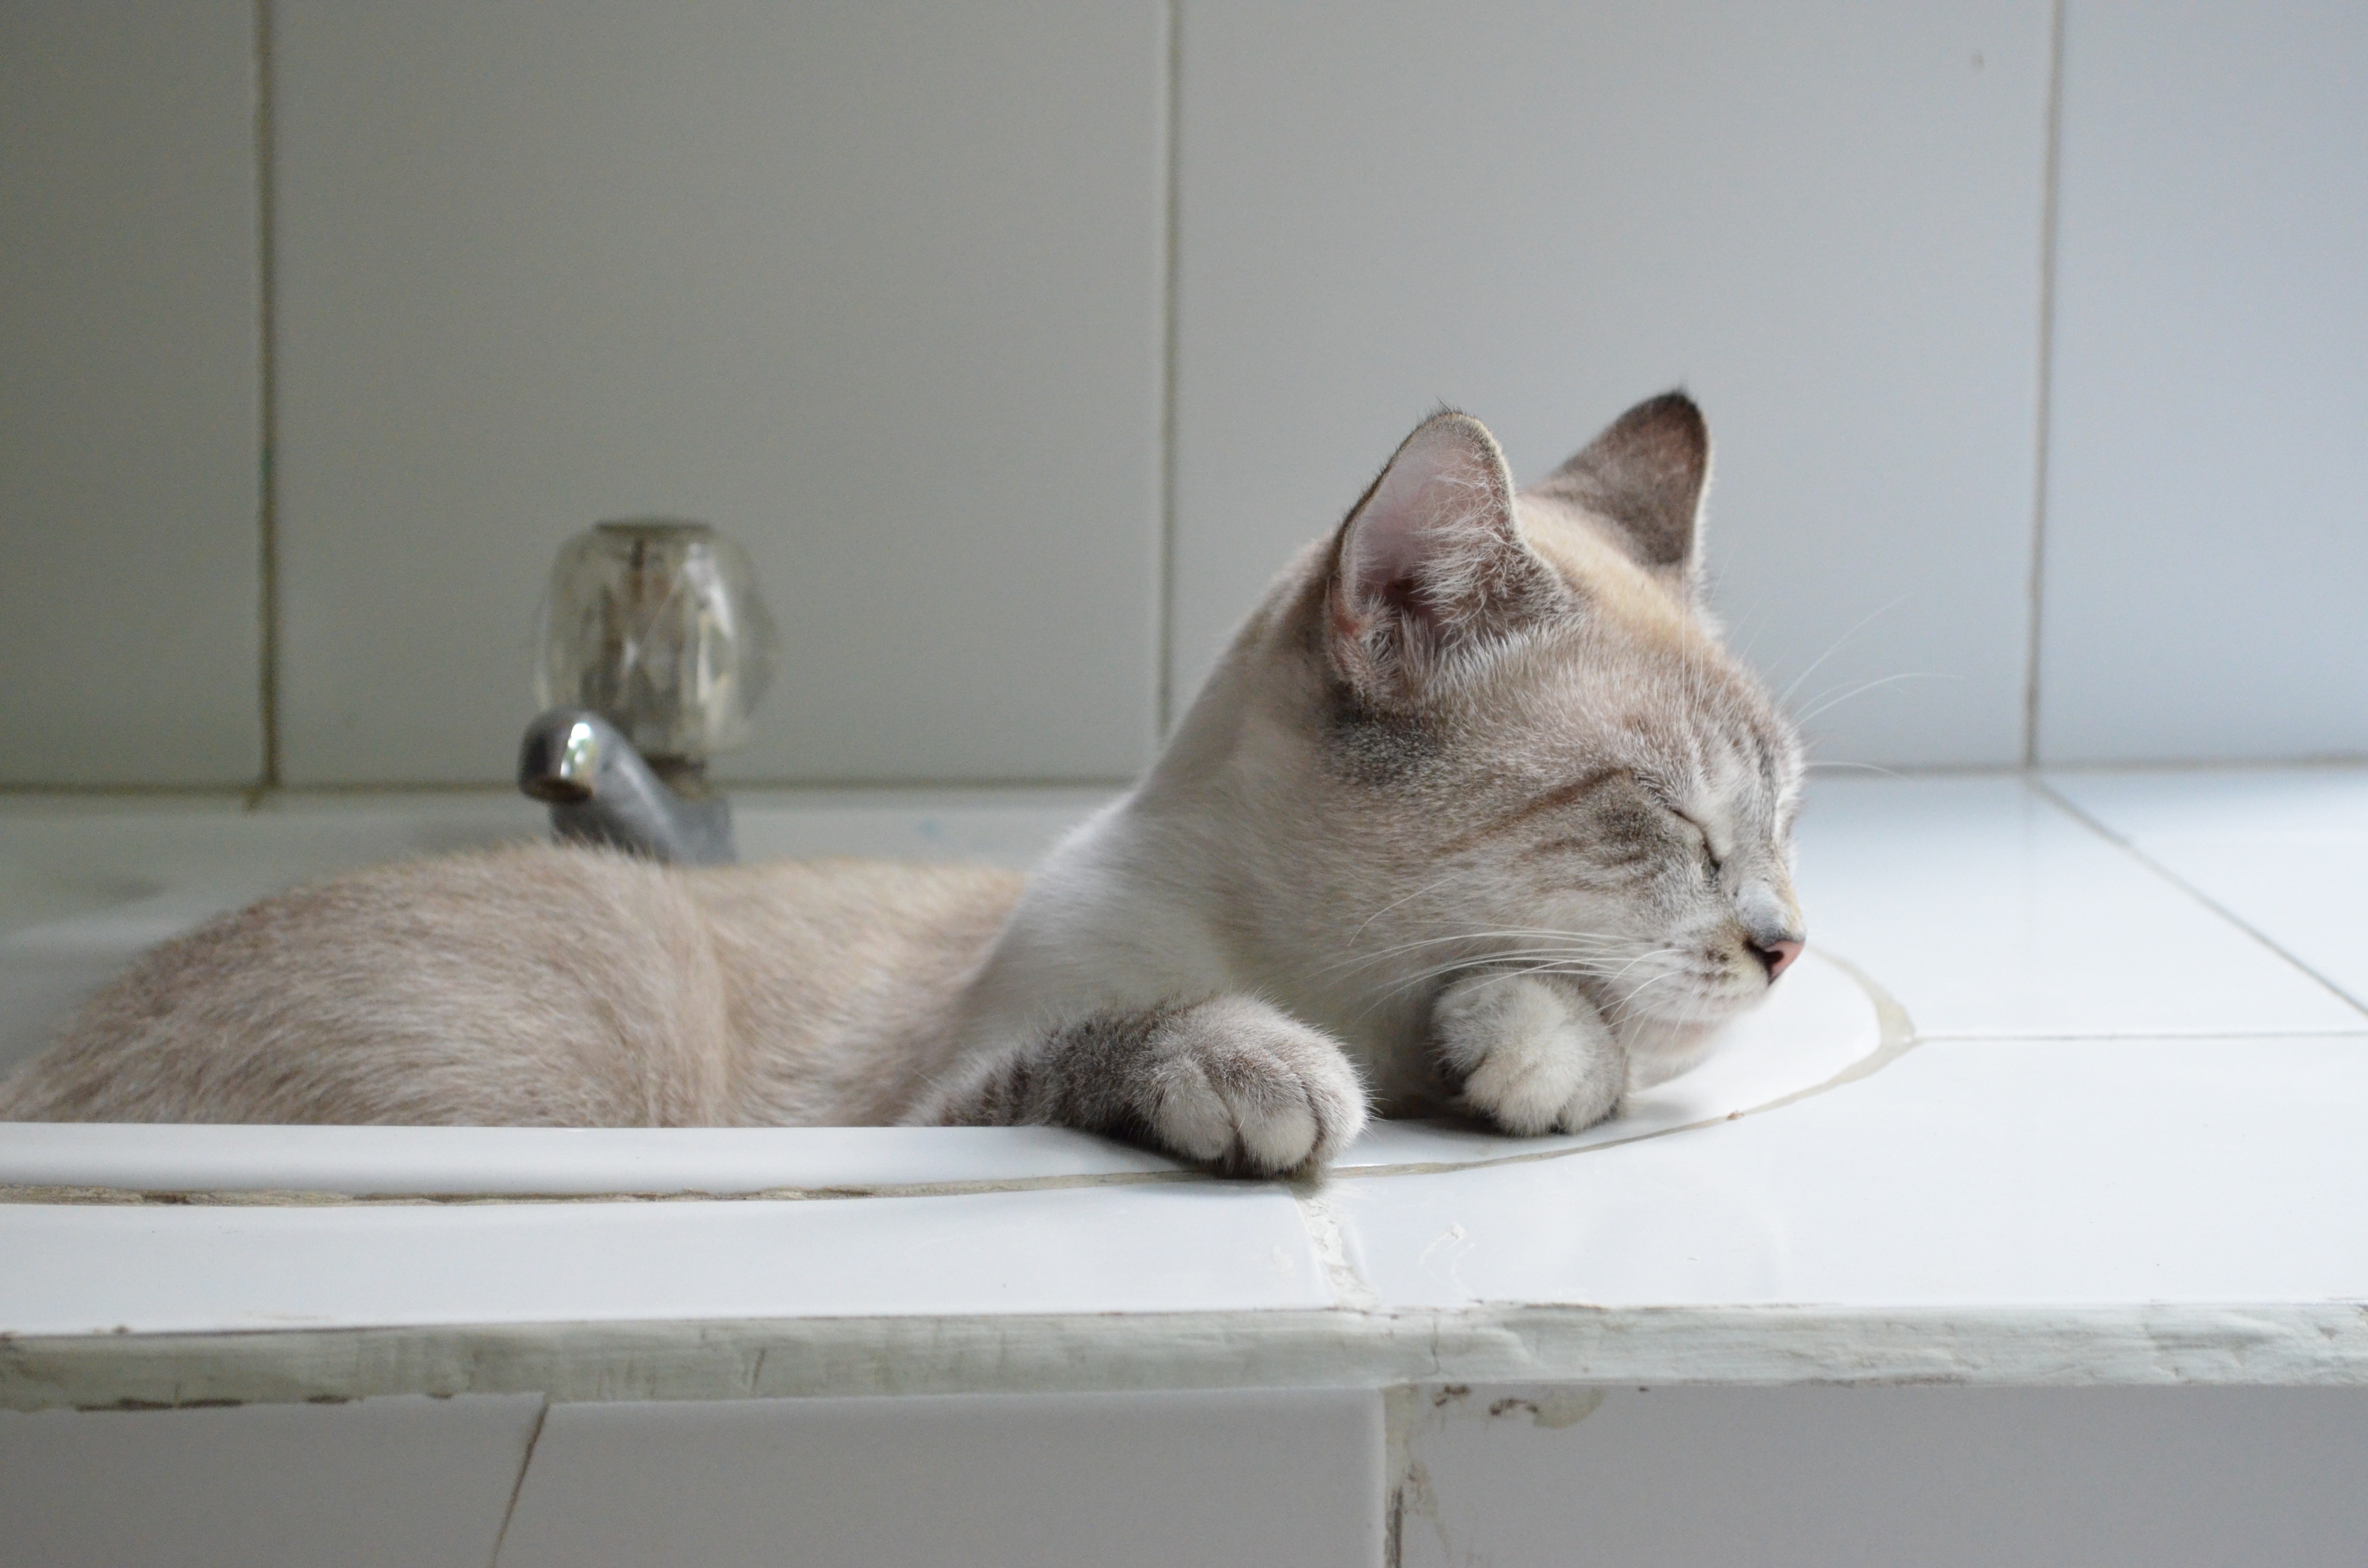
animal, pet, fur, kitten, cat, sleeping, feline, fauna, whiskers, cool image, gata, resting, cool photo, burmese, british shorthair, burmilla, small to medium sized cats, cat like mammal, carnivoran, domestic short haired cat, tonkinese